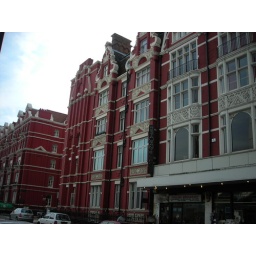
a street near edgware road (circle) station